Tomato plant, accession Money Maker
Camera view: tilt-top (135 deg); turntable rotation: 240 degrees
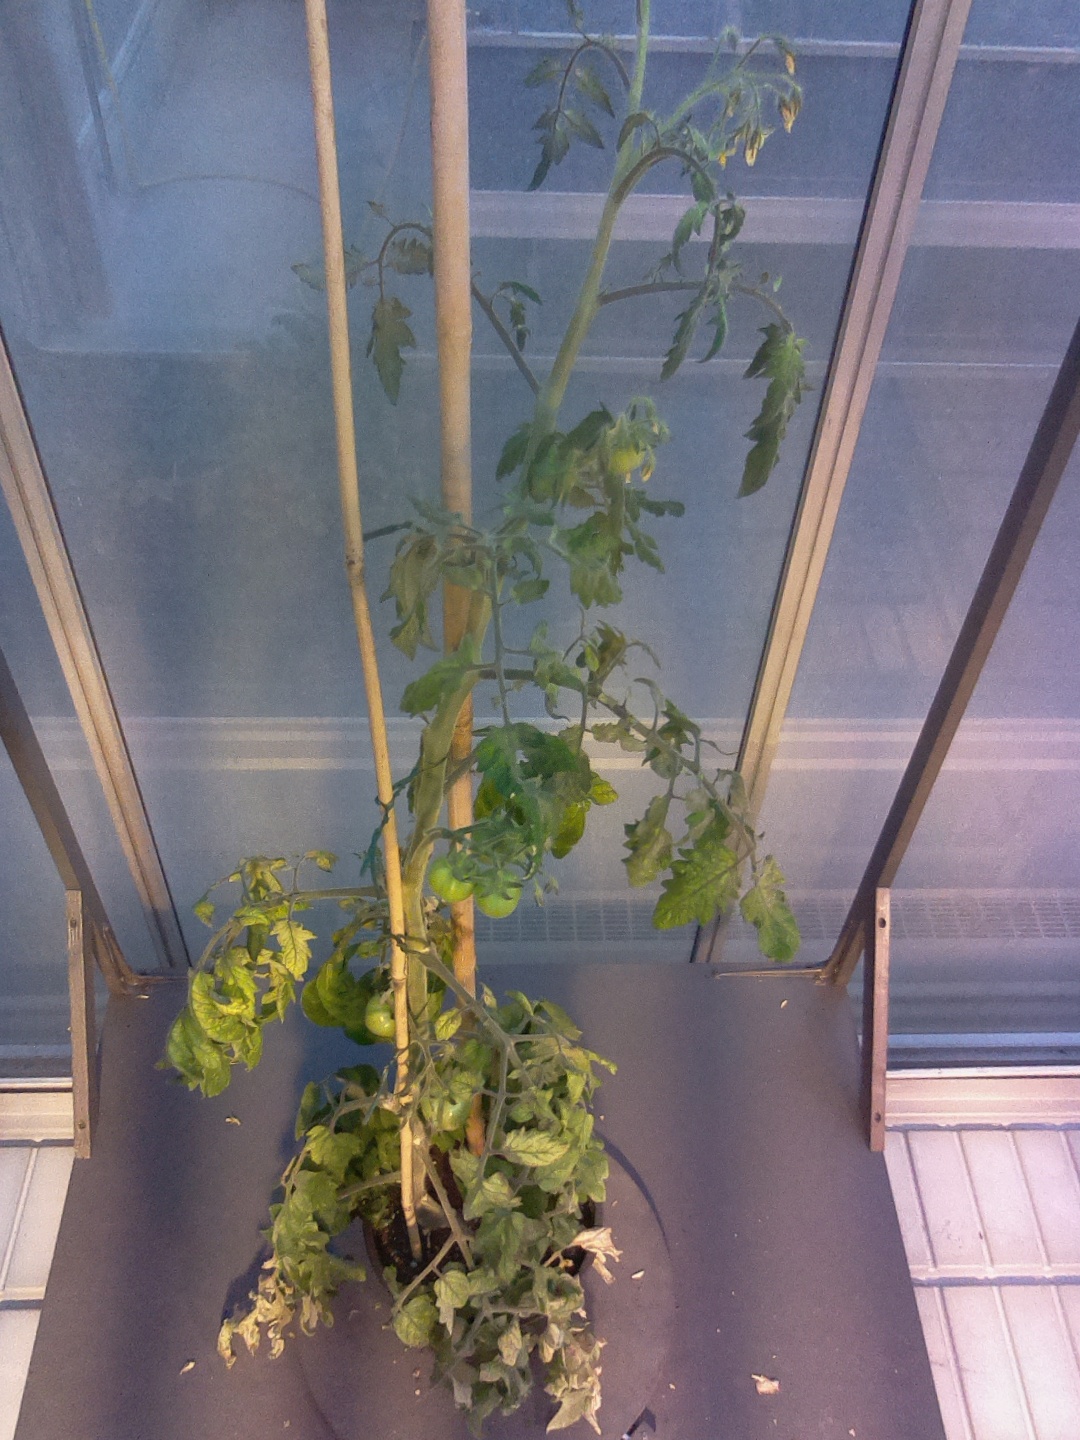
BBCH growth stage 72: 20%-30% of final fruit size